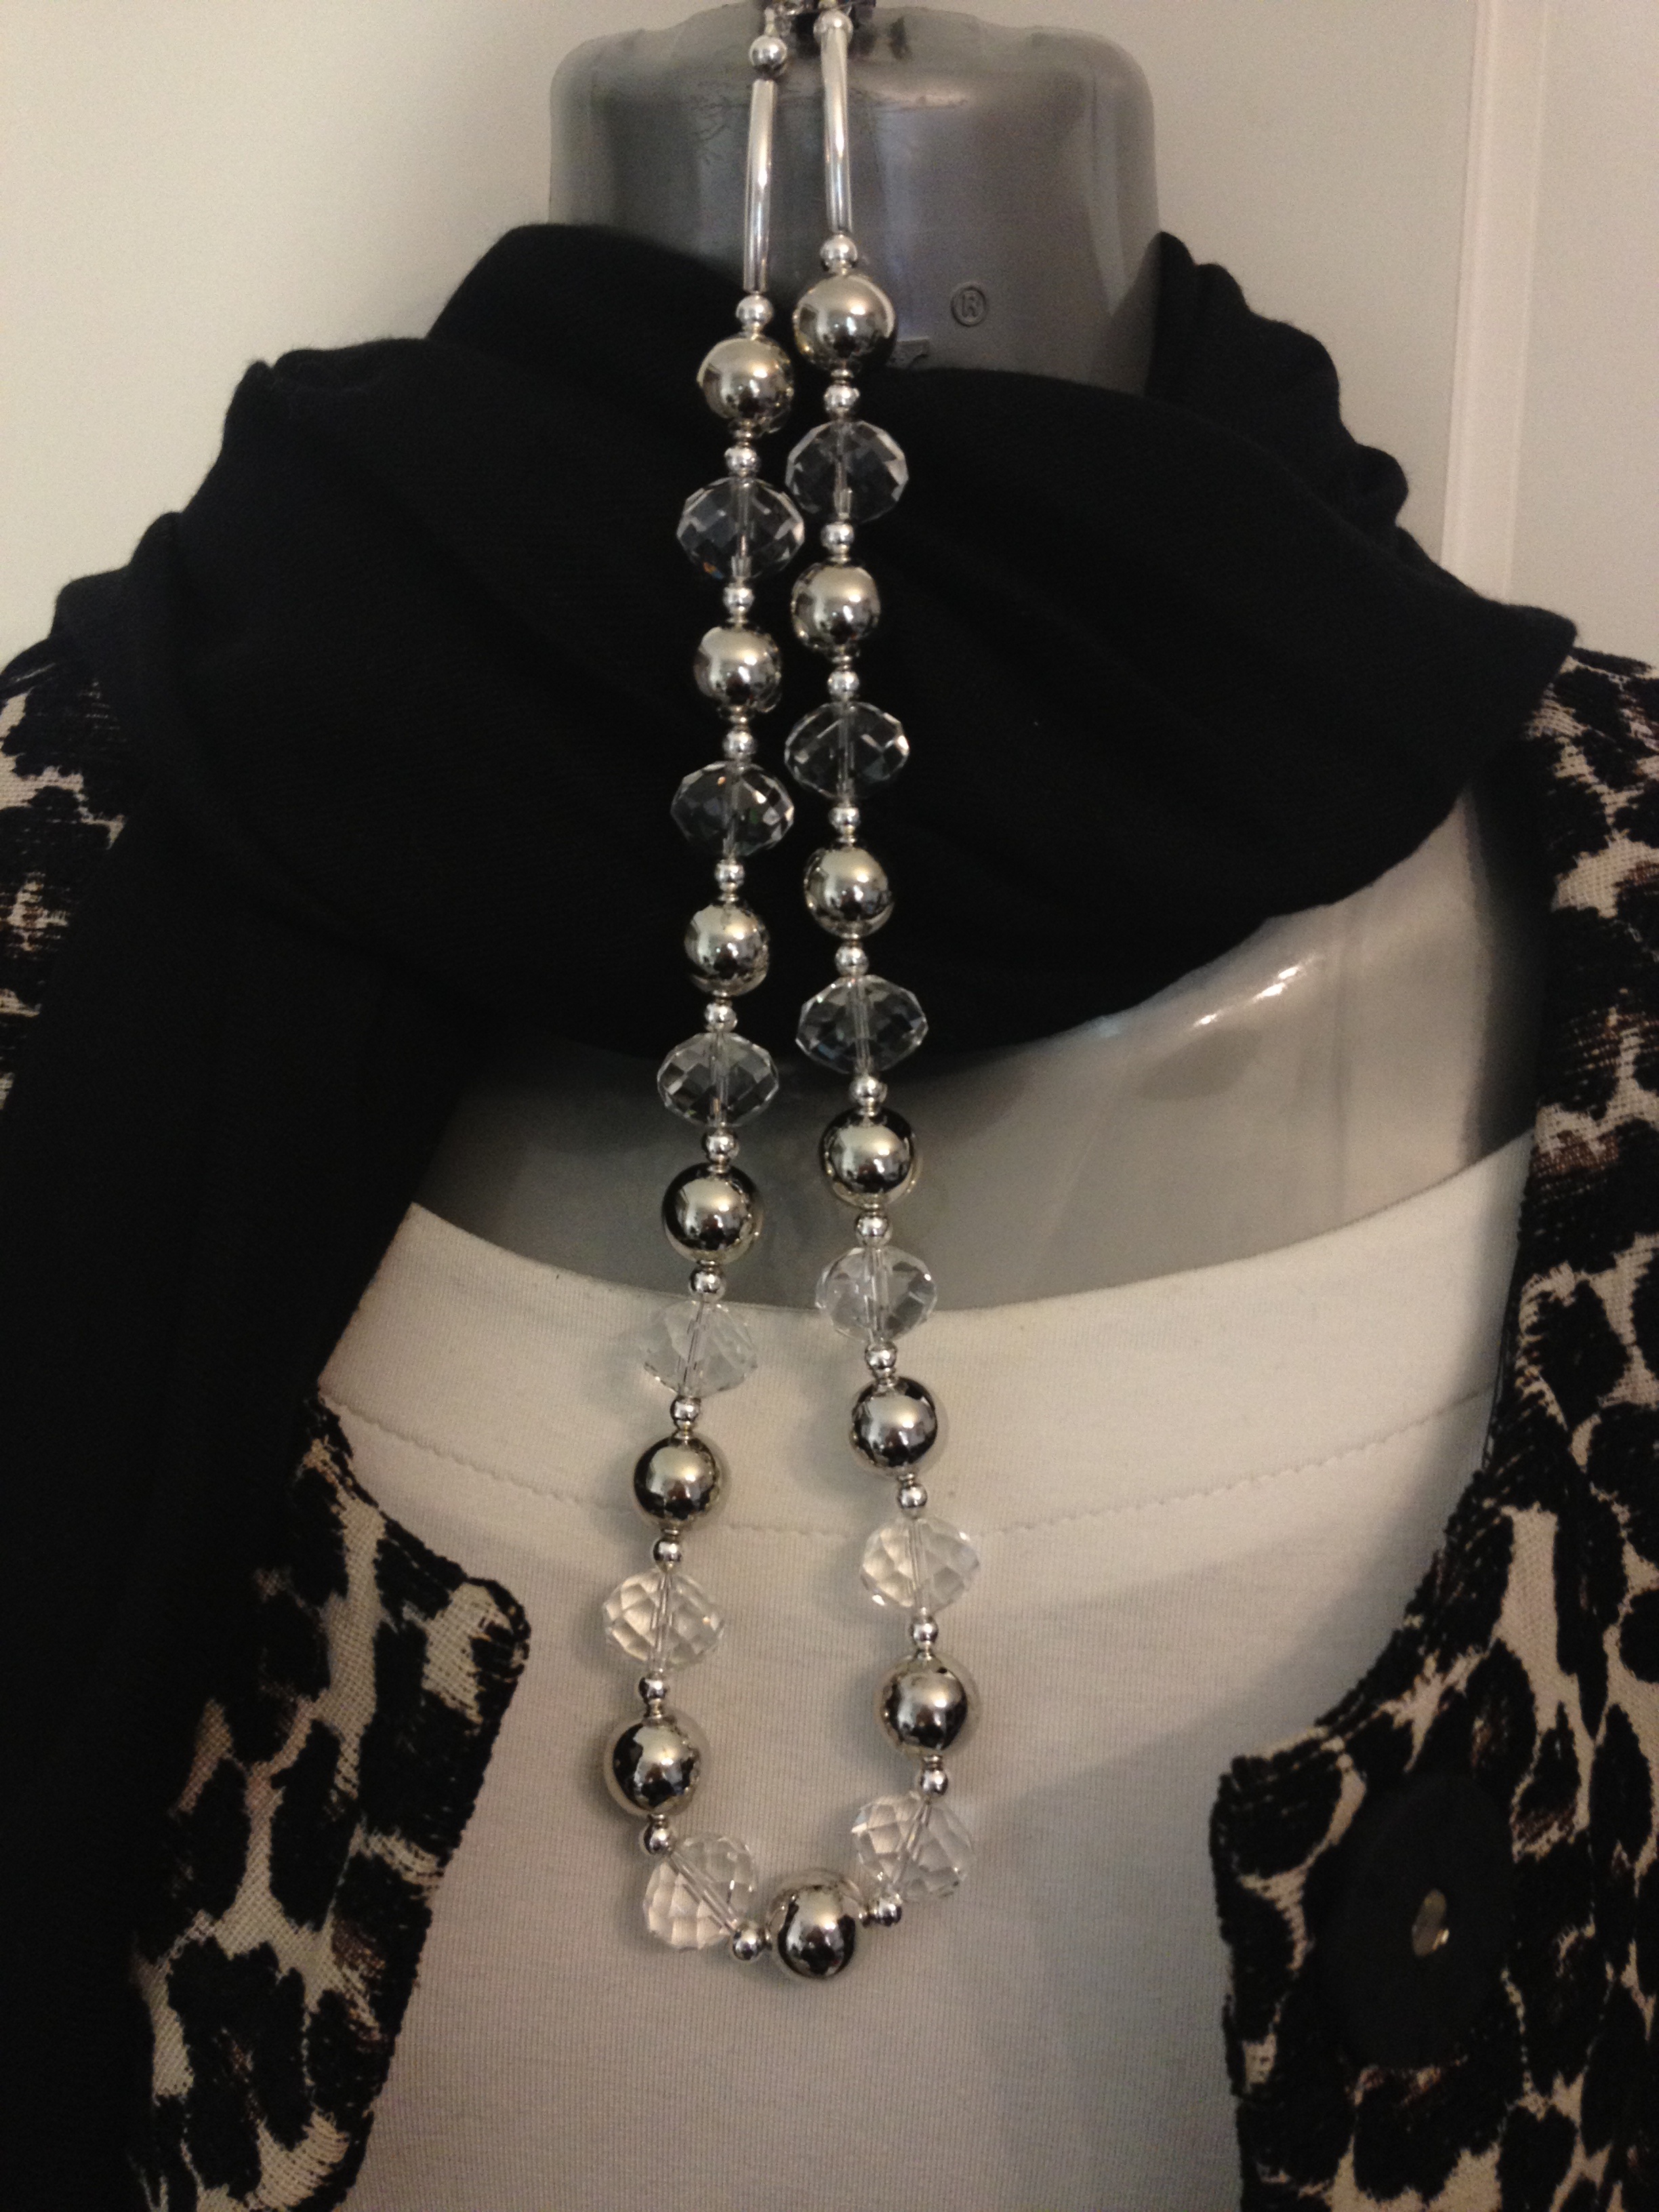
chain, fashion, material, necklace, jewellery, dress, luxury, design, style, ornamental, pearl, gown, ornaments, fashion accessory